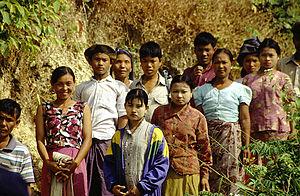
Les Khyang, ou Chin, sont un groupe ethnique des Chittagong Hill Tracts, au Bangladesh. Ils appartiennent à un ensemble d'ethnies qui habitent les Chittagong Hills, l'État de Mizoram en Inde et l'État Chin en Birmanie, et qui partagent le même nom de Khyang. Ces Khyang parlent des langues tibéto-birmanes assez proches les unes des autres. Ils sont 1,5 million.